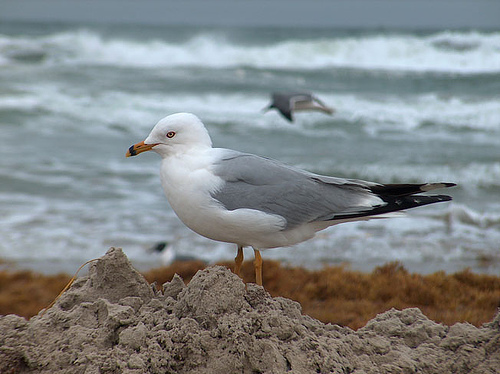
user: Given an image and a question. Answer the question in a short answer. Question: Name the type of bird in the background flying over the water? Short Answer:
assistant: seagull